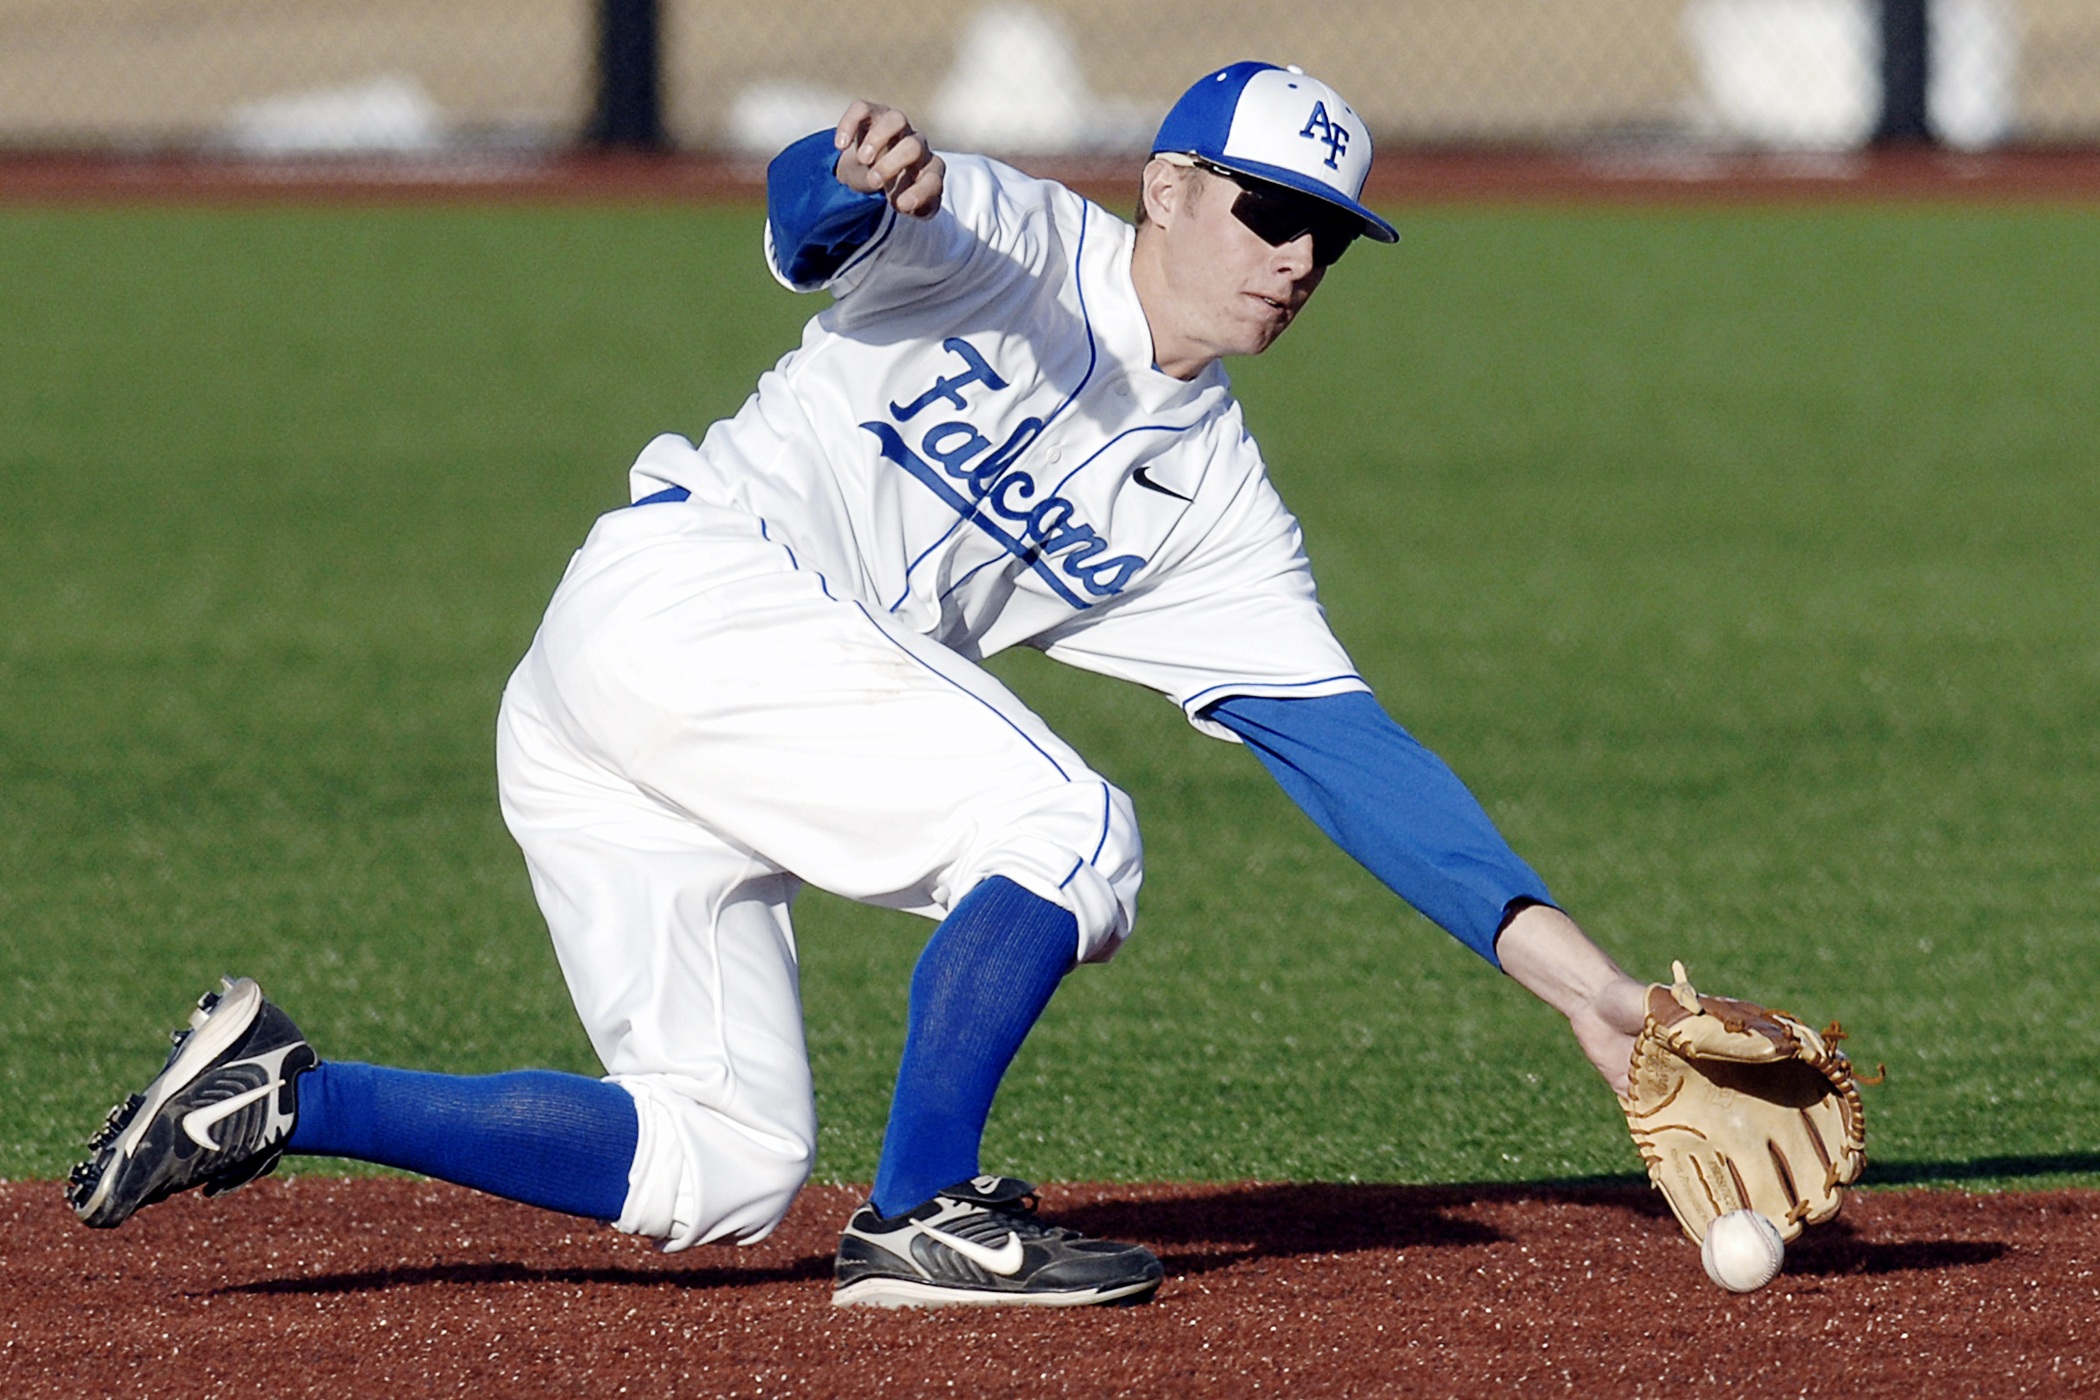
baseball, glove, sport, field, action, playing, baseball field, pitch, sports, pitcher, athlete, baseball player, infield, ball game, team sport, infielder, college baseball, shortstop, ground ball, bat and ball games, baseball positions, college softball